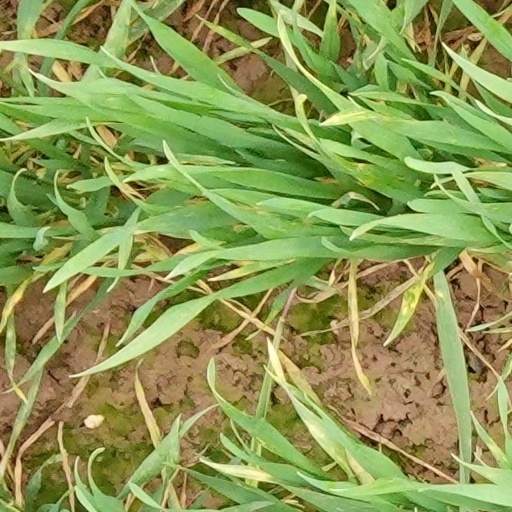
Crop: wheat